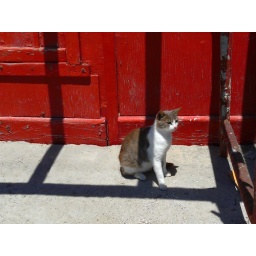
Cat in front of a red door